Oakland Ballpark

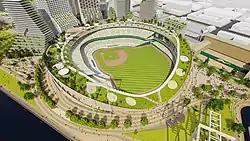
Artist rendering of Howard Terminal Ballpark

Howard Terminal Ballpark was a proposed baseball stadium to be built in the Jack London Square neighborhood of Oakland, California. If approved and constructed, it would have served as the new home stadium of the Oakland Athletics of Major League Baseball (MLB), replacing the Oakland Coliseum. The 34,000-seat stadium was the last of several proposals to keep the Athletics in Oakland. The site is currently a parcel of land (previously used as a marine terminal for container cargo operations) owned by the Port of Oakland. After securing the site, the Athletics planned to have the stadium built and operational after the team's lease expired at the Oakland Coliseum in 2024.